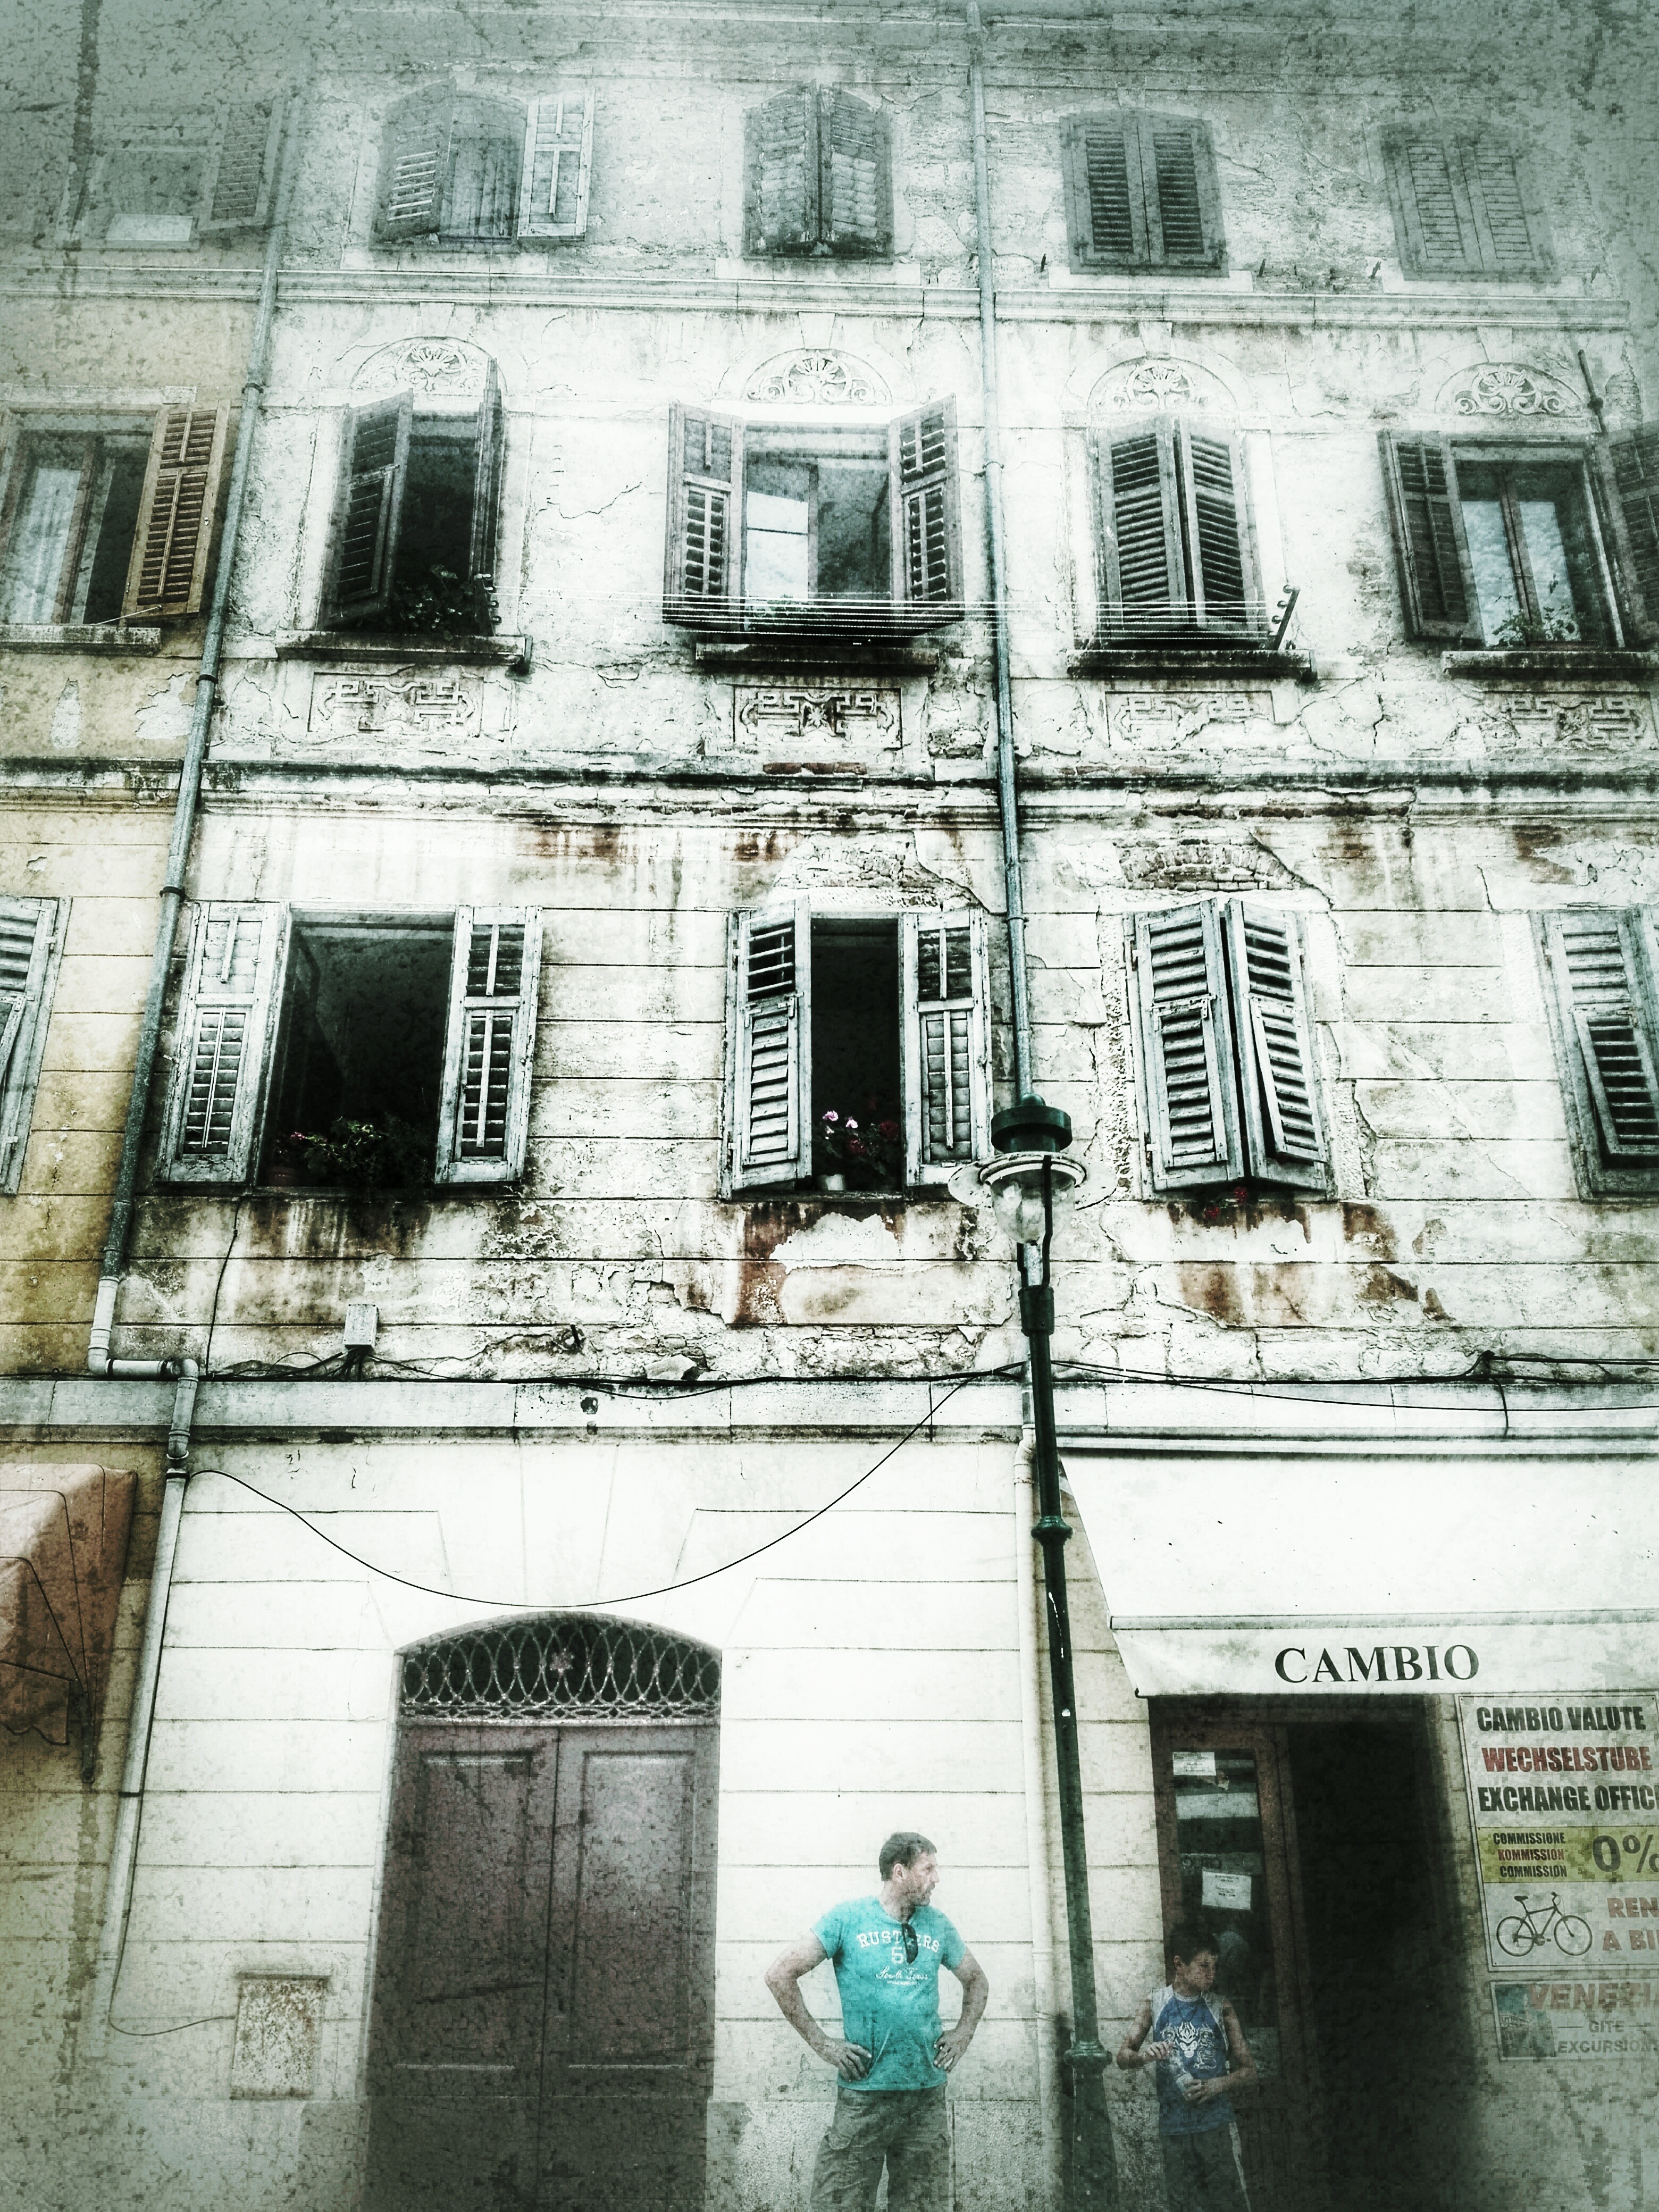
architecture, street, house, window, wall, facade, old town, art, old houses, urban area